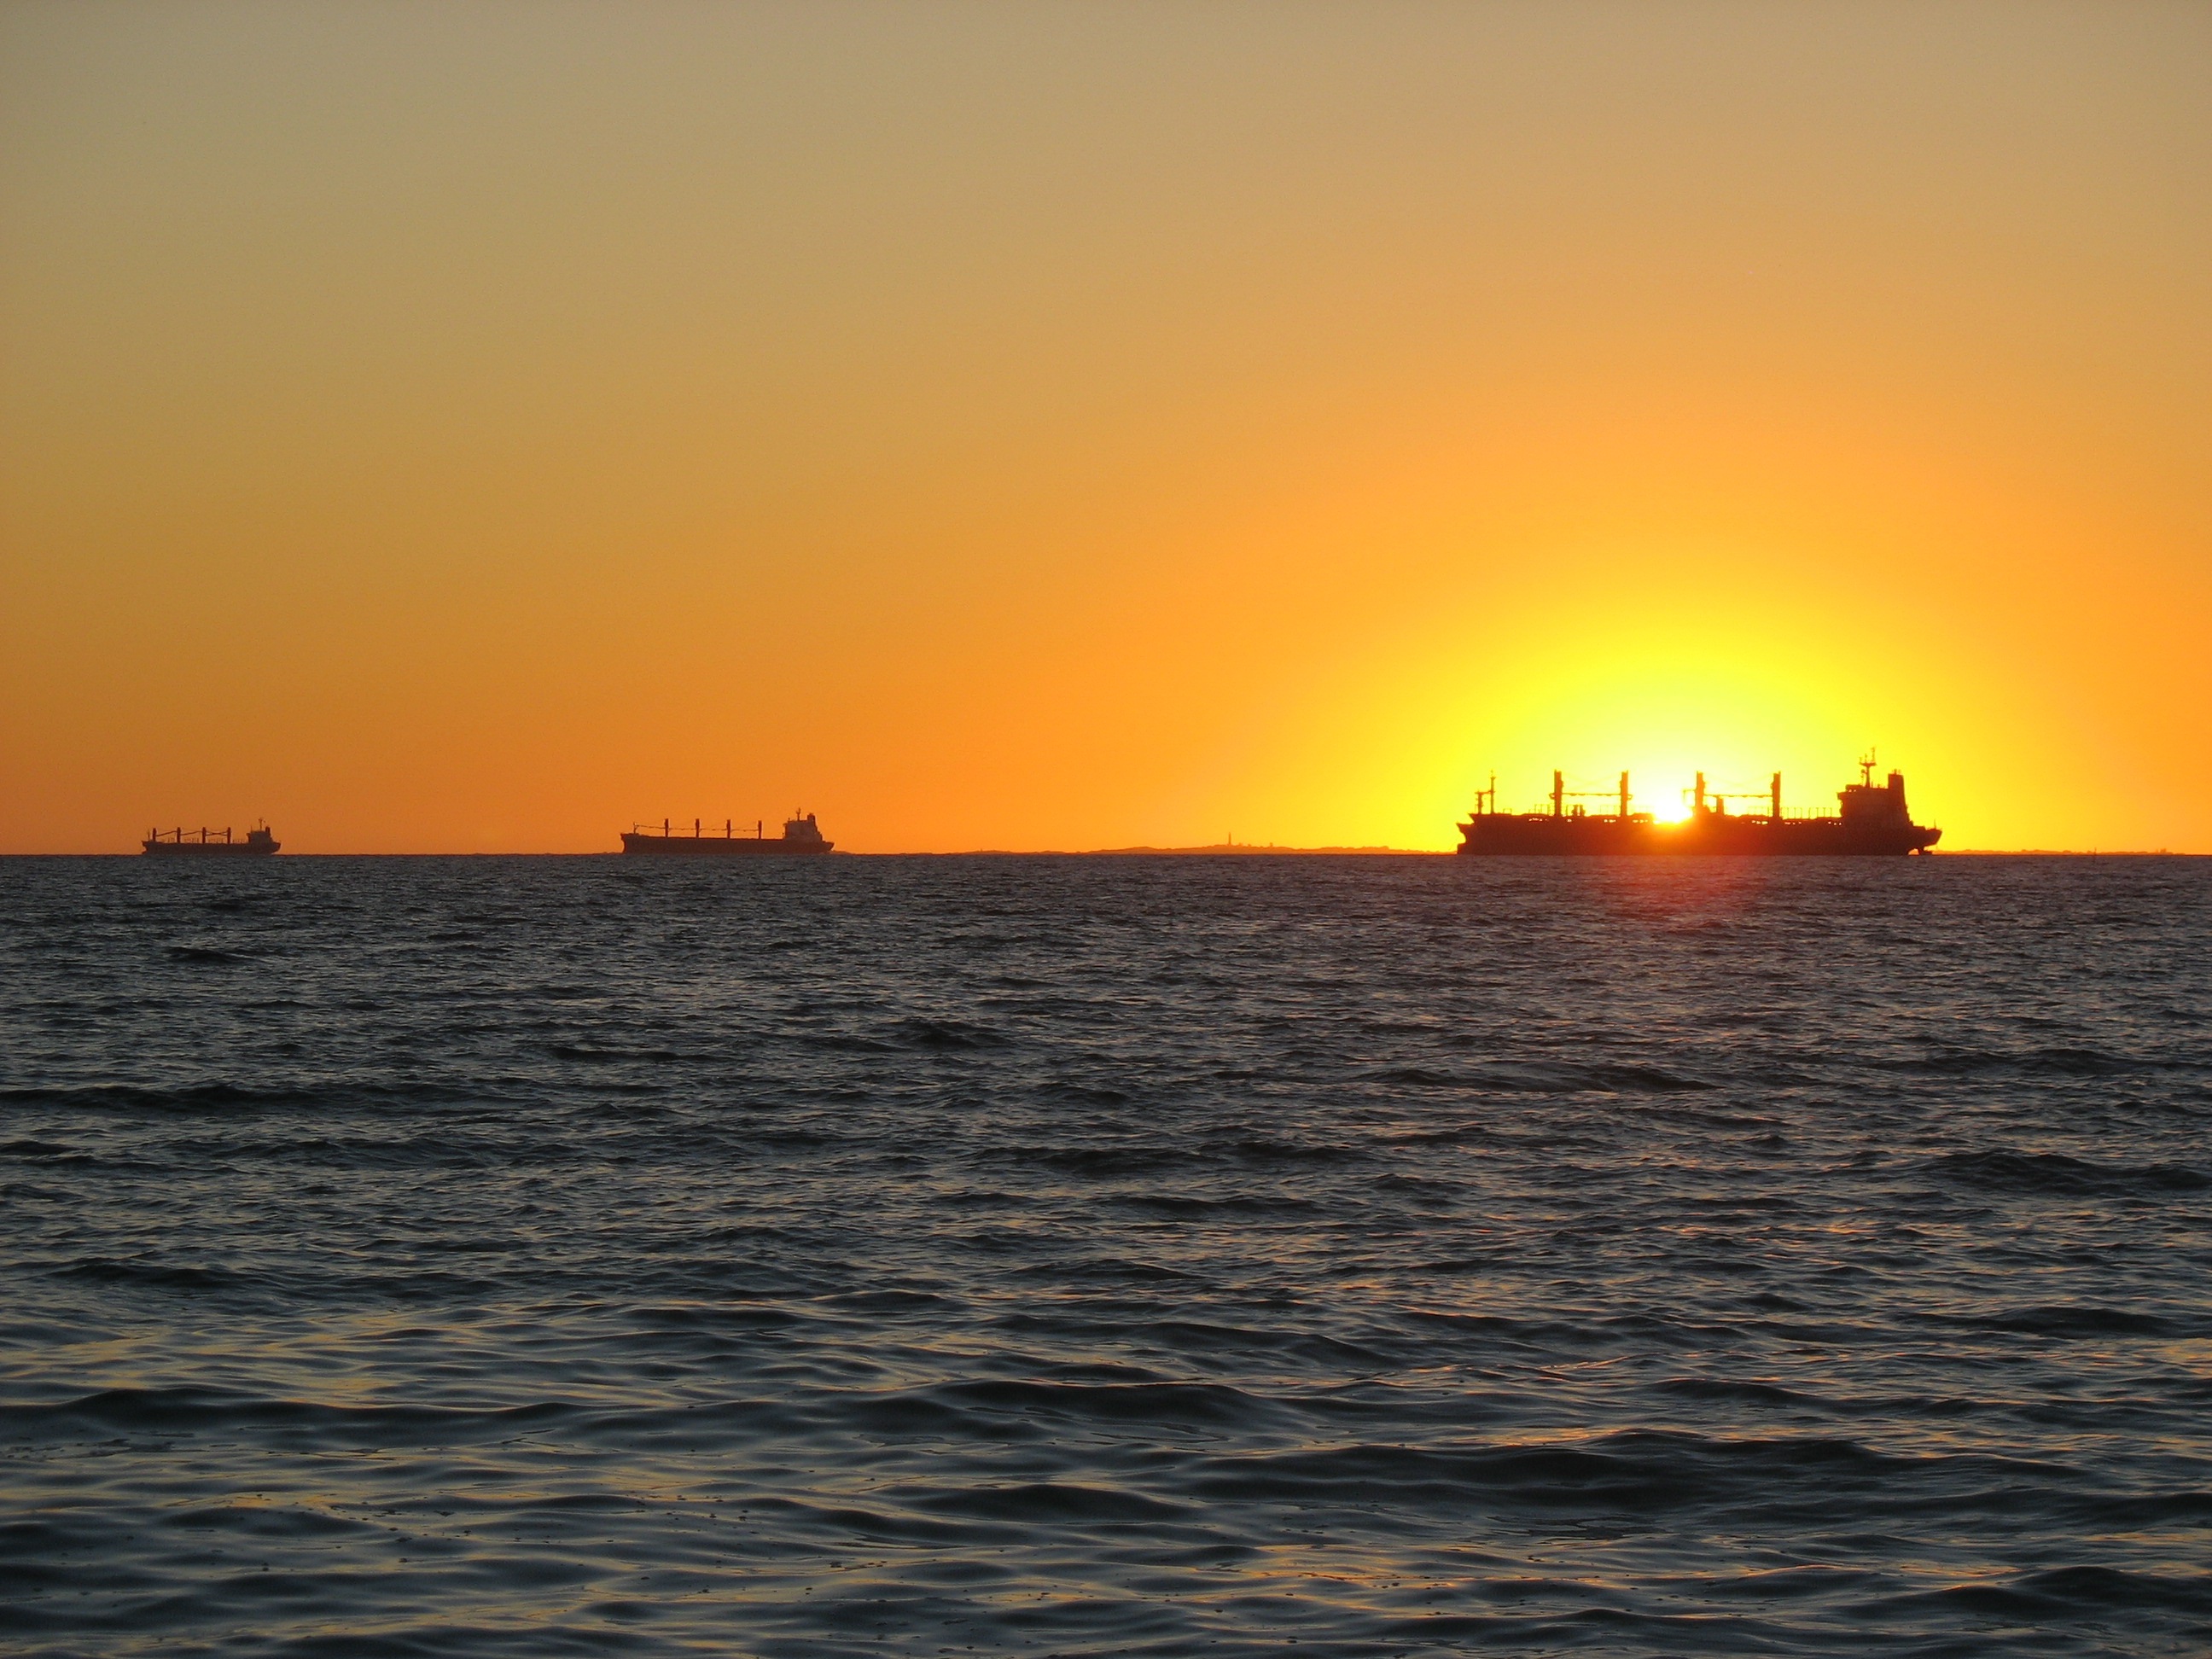
sea, coast, ocean, horizon, sun, sunrise, sunset, sunlight, morning, wave, lake, dawn, ship, dusk, evening, golden, tower, bay, lighting, cape, sunbeam, afterglow, frachtschiff, wind wave